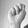
ASL letter: N